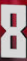
Number: 8